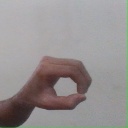
अक्षर: औ